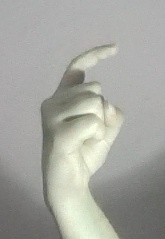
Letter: ra